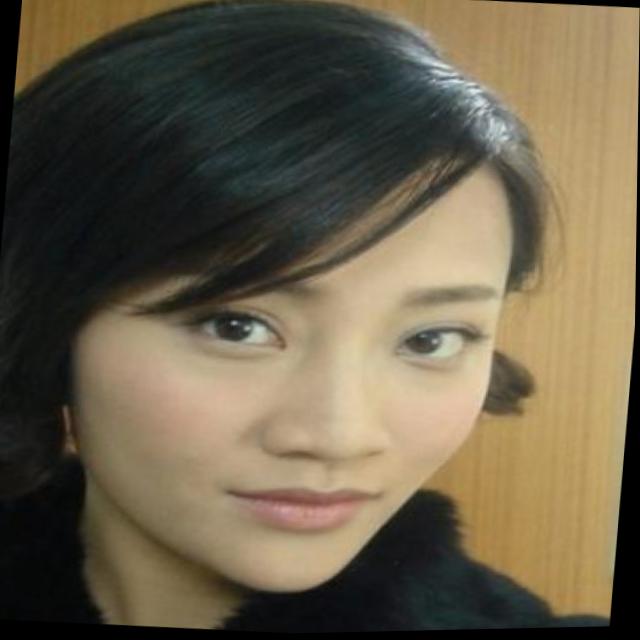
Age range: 21-44